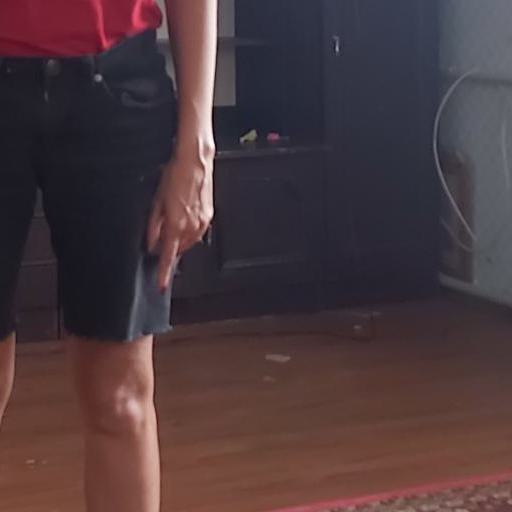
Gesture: no_gesture